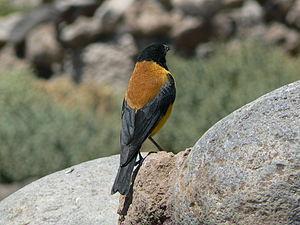
Le Phrygile à tête noire est une espèce de passereaux appartenant à la famille des Thraupidae.